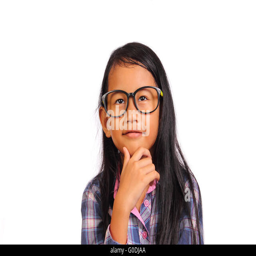
little girl with glasses thinking and smiling looking up to the top while touching her chin isolated on white